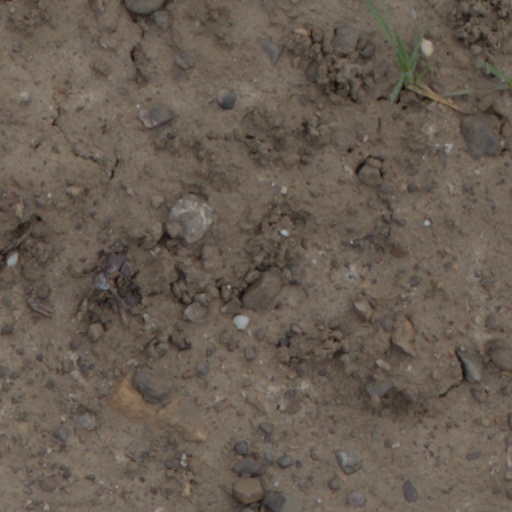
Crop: wheat